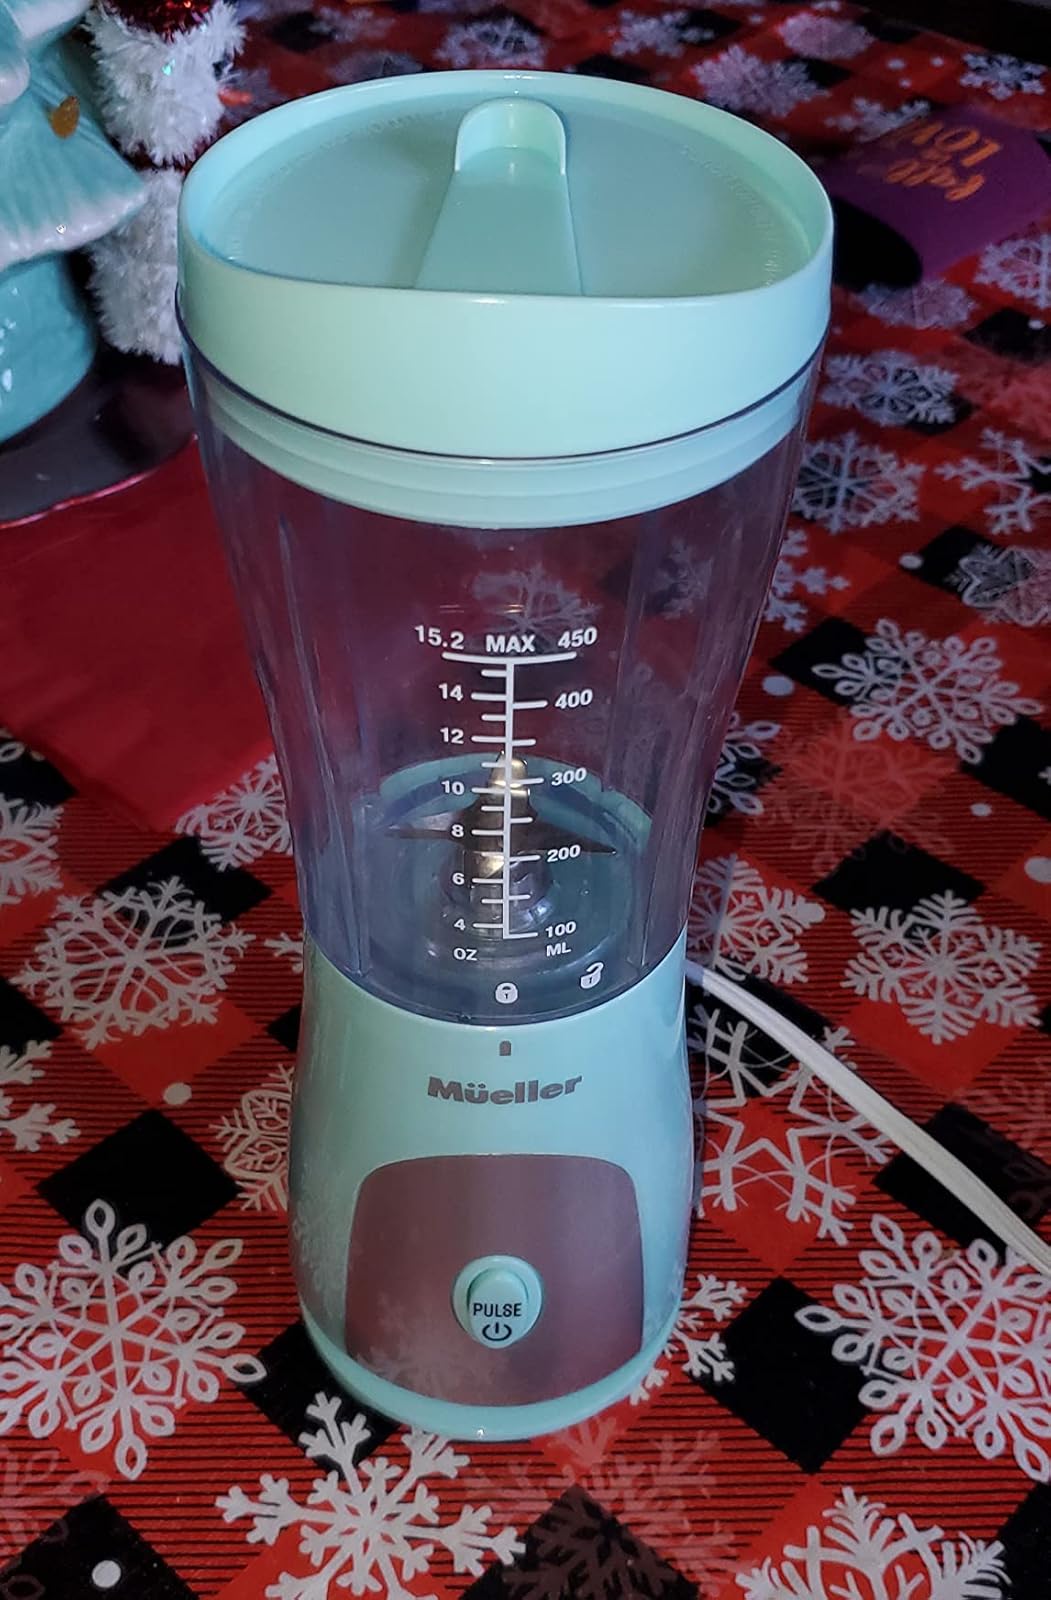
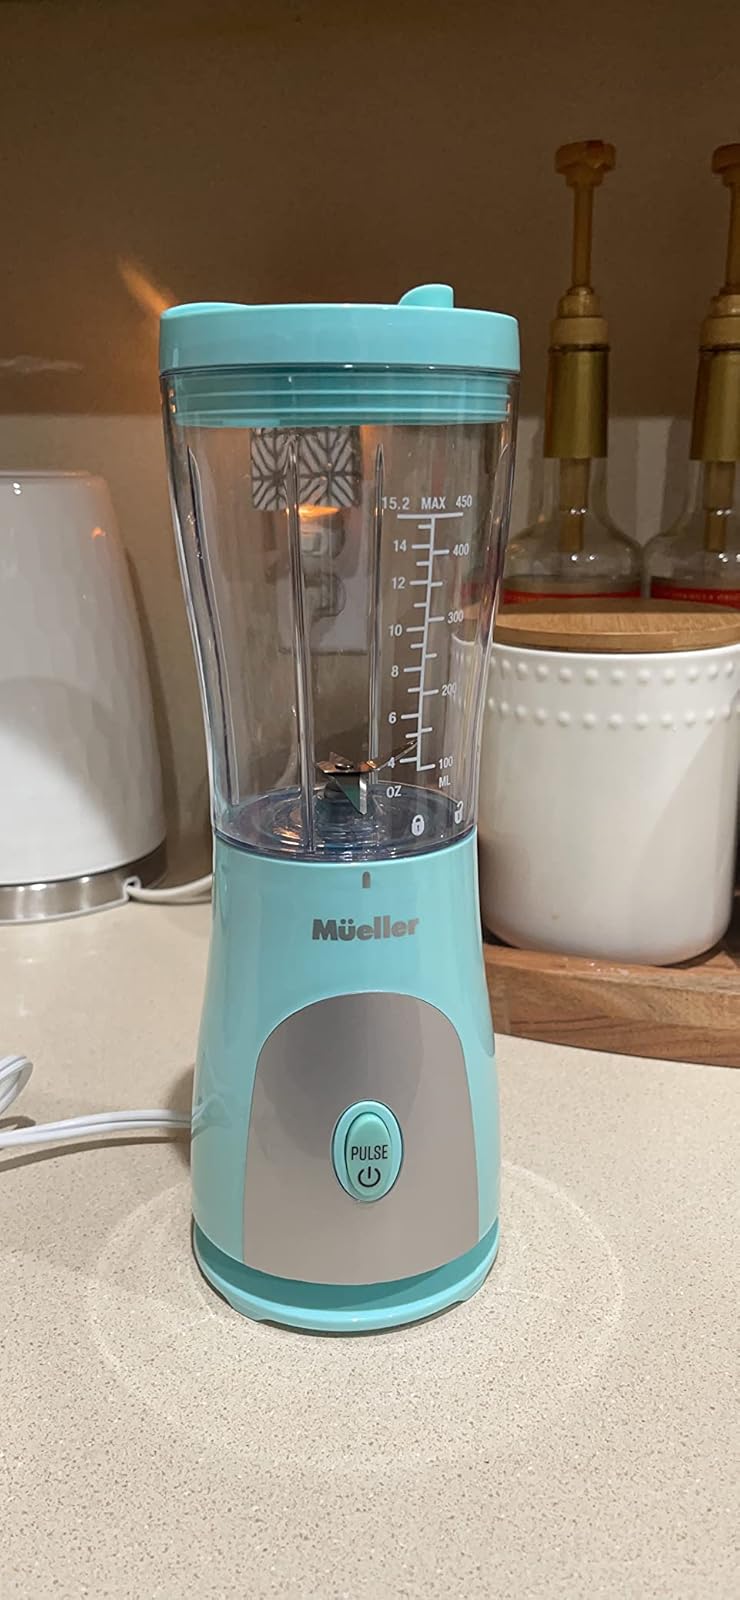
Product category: items_blender
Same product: yes